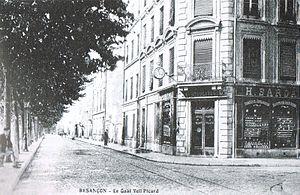
L'hologerie Sarda, à Besançon (Doubs, France).
La Grande Dépression est une récession économique au niveau mondial qui débute à la suite du krach de 1929 et se poursuit jusqu'au début de la Seconde Guerre mondiale. À Besançon, cette période se traduit par une baisse significative de l'activité économique et du nombre d'emplois notamment dans le secteur principal de la ville, l'horlogerie. Entre 1930 et 1938, une centaine d'entreprises horlogères, bancaires et alimentaires font faillite dans la capitale comtoise et disparaissent, alors que celles qui restent enregistrent des baisses de chiffre d'affaires considérable et survivent tant bien que mal.
L'histoire de l'horlogerie à Besançon commence significativement à partir de la fin du XVIIIᵉ siècle, lorsque des horlogers suisses installèrent dans la capitale comtoise les premiers ateliers. Puis petit à petit des Bisontins prennent part à cette fièvre horlogère, et firent définitivement de Besançon la Capitale française de l'horlogerie lors de l'Exposition internationale de 1860, qui s'est tenue place Labourey. La ville produit jusqu'à 90 % des montres françaises en 1880, et malgré une crise dans les années 1890 et 1900, le secteur horloger se relève et poursuit sa croissance. La cité garde un rôle prépondérant dans l'horlogerie jusqu'à la crise des années 1930 et se reprend avant la Seconde Guerre mondiale, mais le secteur a diminué sa part d'activité de manière non négligeable après la fin de ce conflit. Puis les années 1970 vont mettre fin à cette épopée mythique, les grandes entreprises étant en crise à la suite du choc pétrolier.